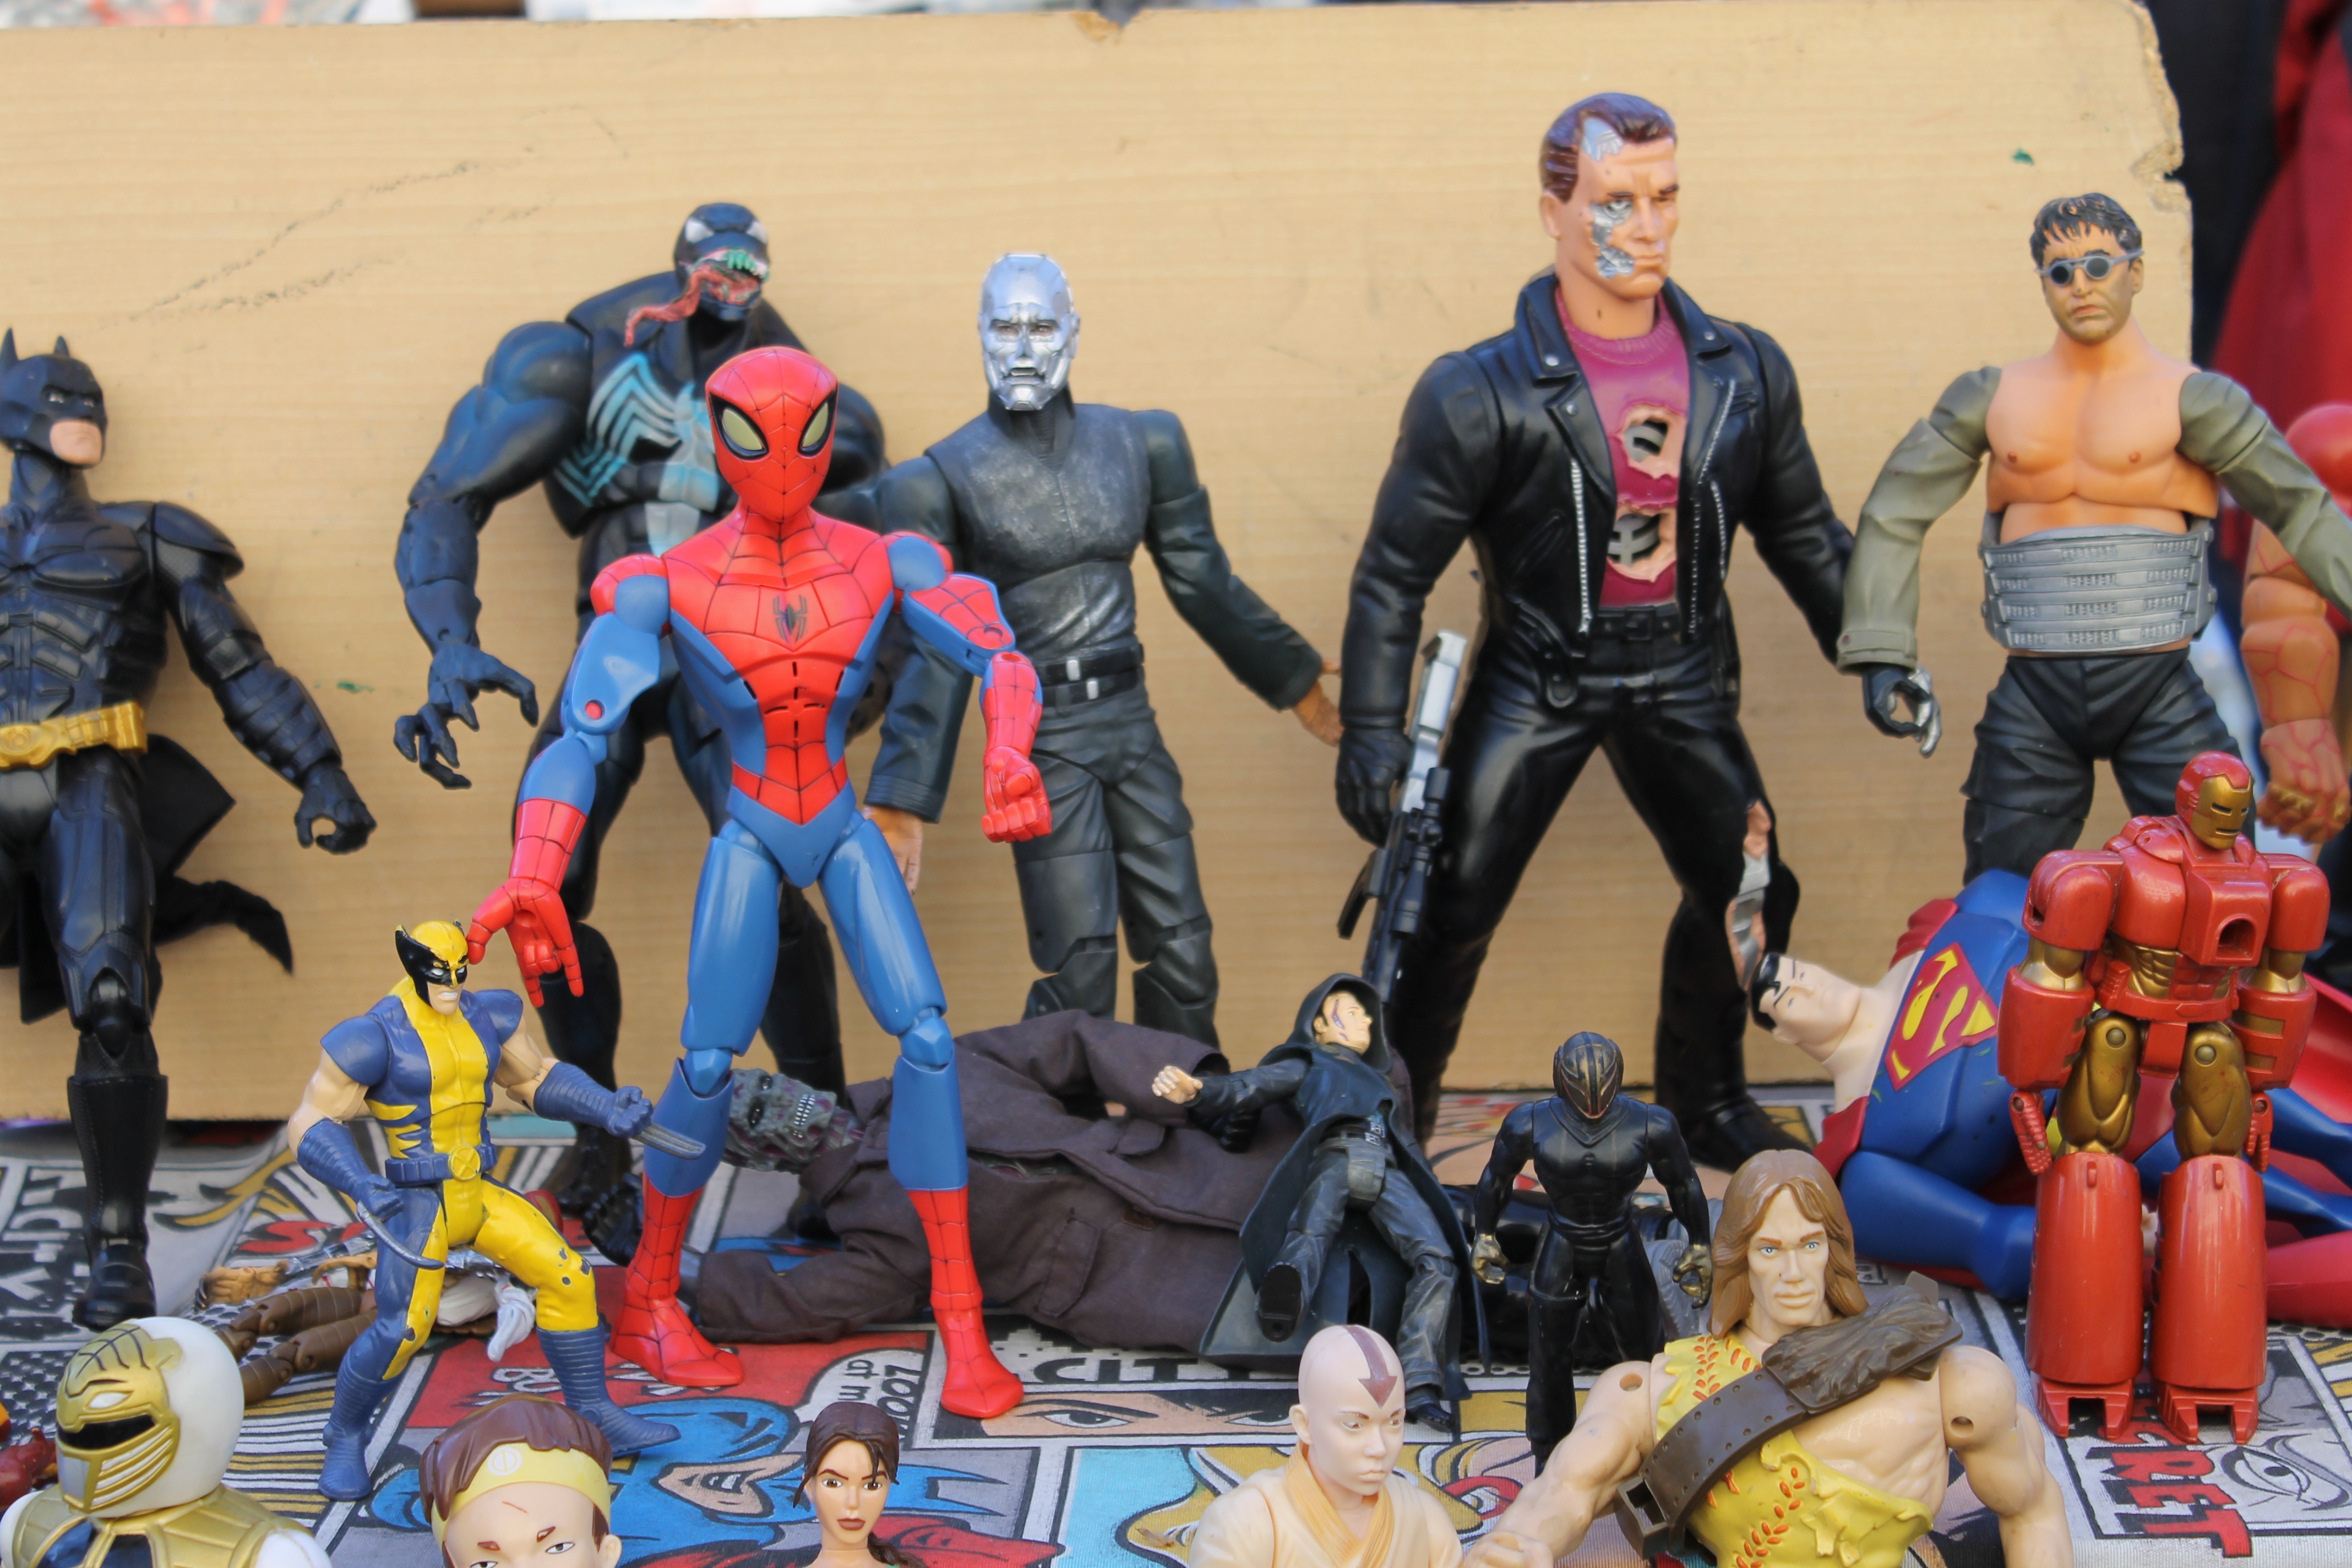
toy, action figure, comics, superhero